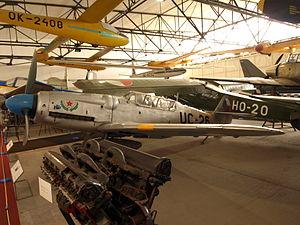
Le Messerschmitt Bf 109 était un avion de chasse allemand de la Seconde Guerre mondiale. C'était l'un des premiers vrais chasseurs modernes de l'époque, apportant quelques nouveautés intéressantes, telles qu'une construction monocoque « tout-en-métal », une verrière fermée et un train d'atterrissage rétractable.